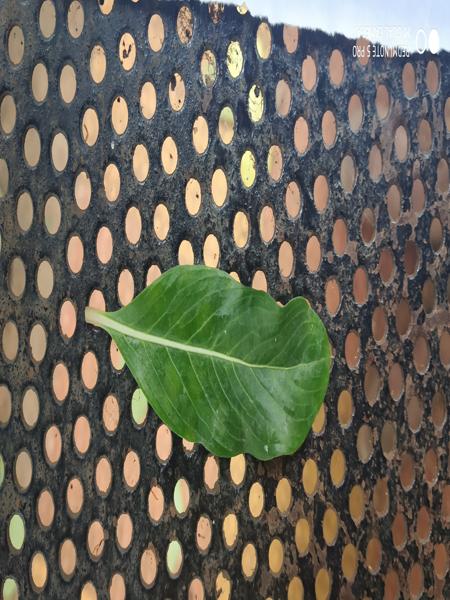
Plant: Catharanthus